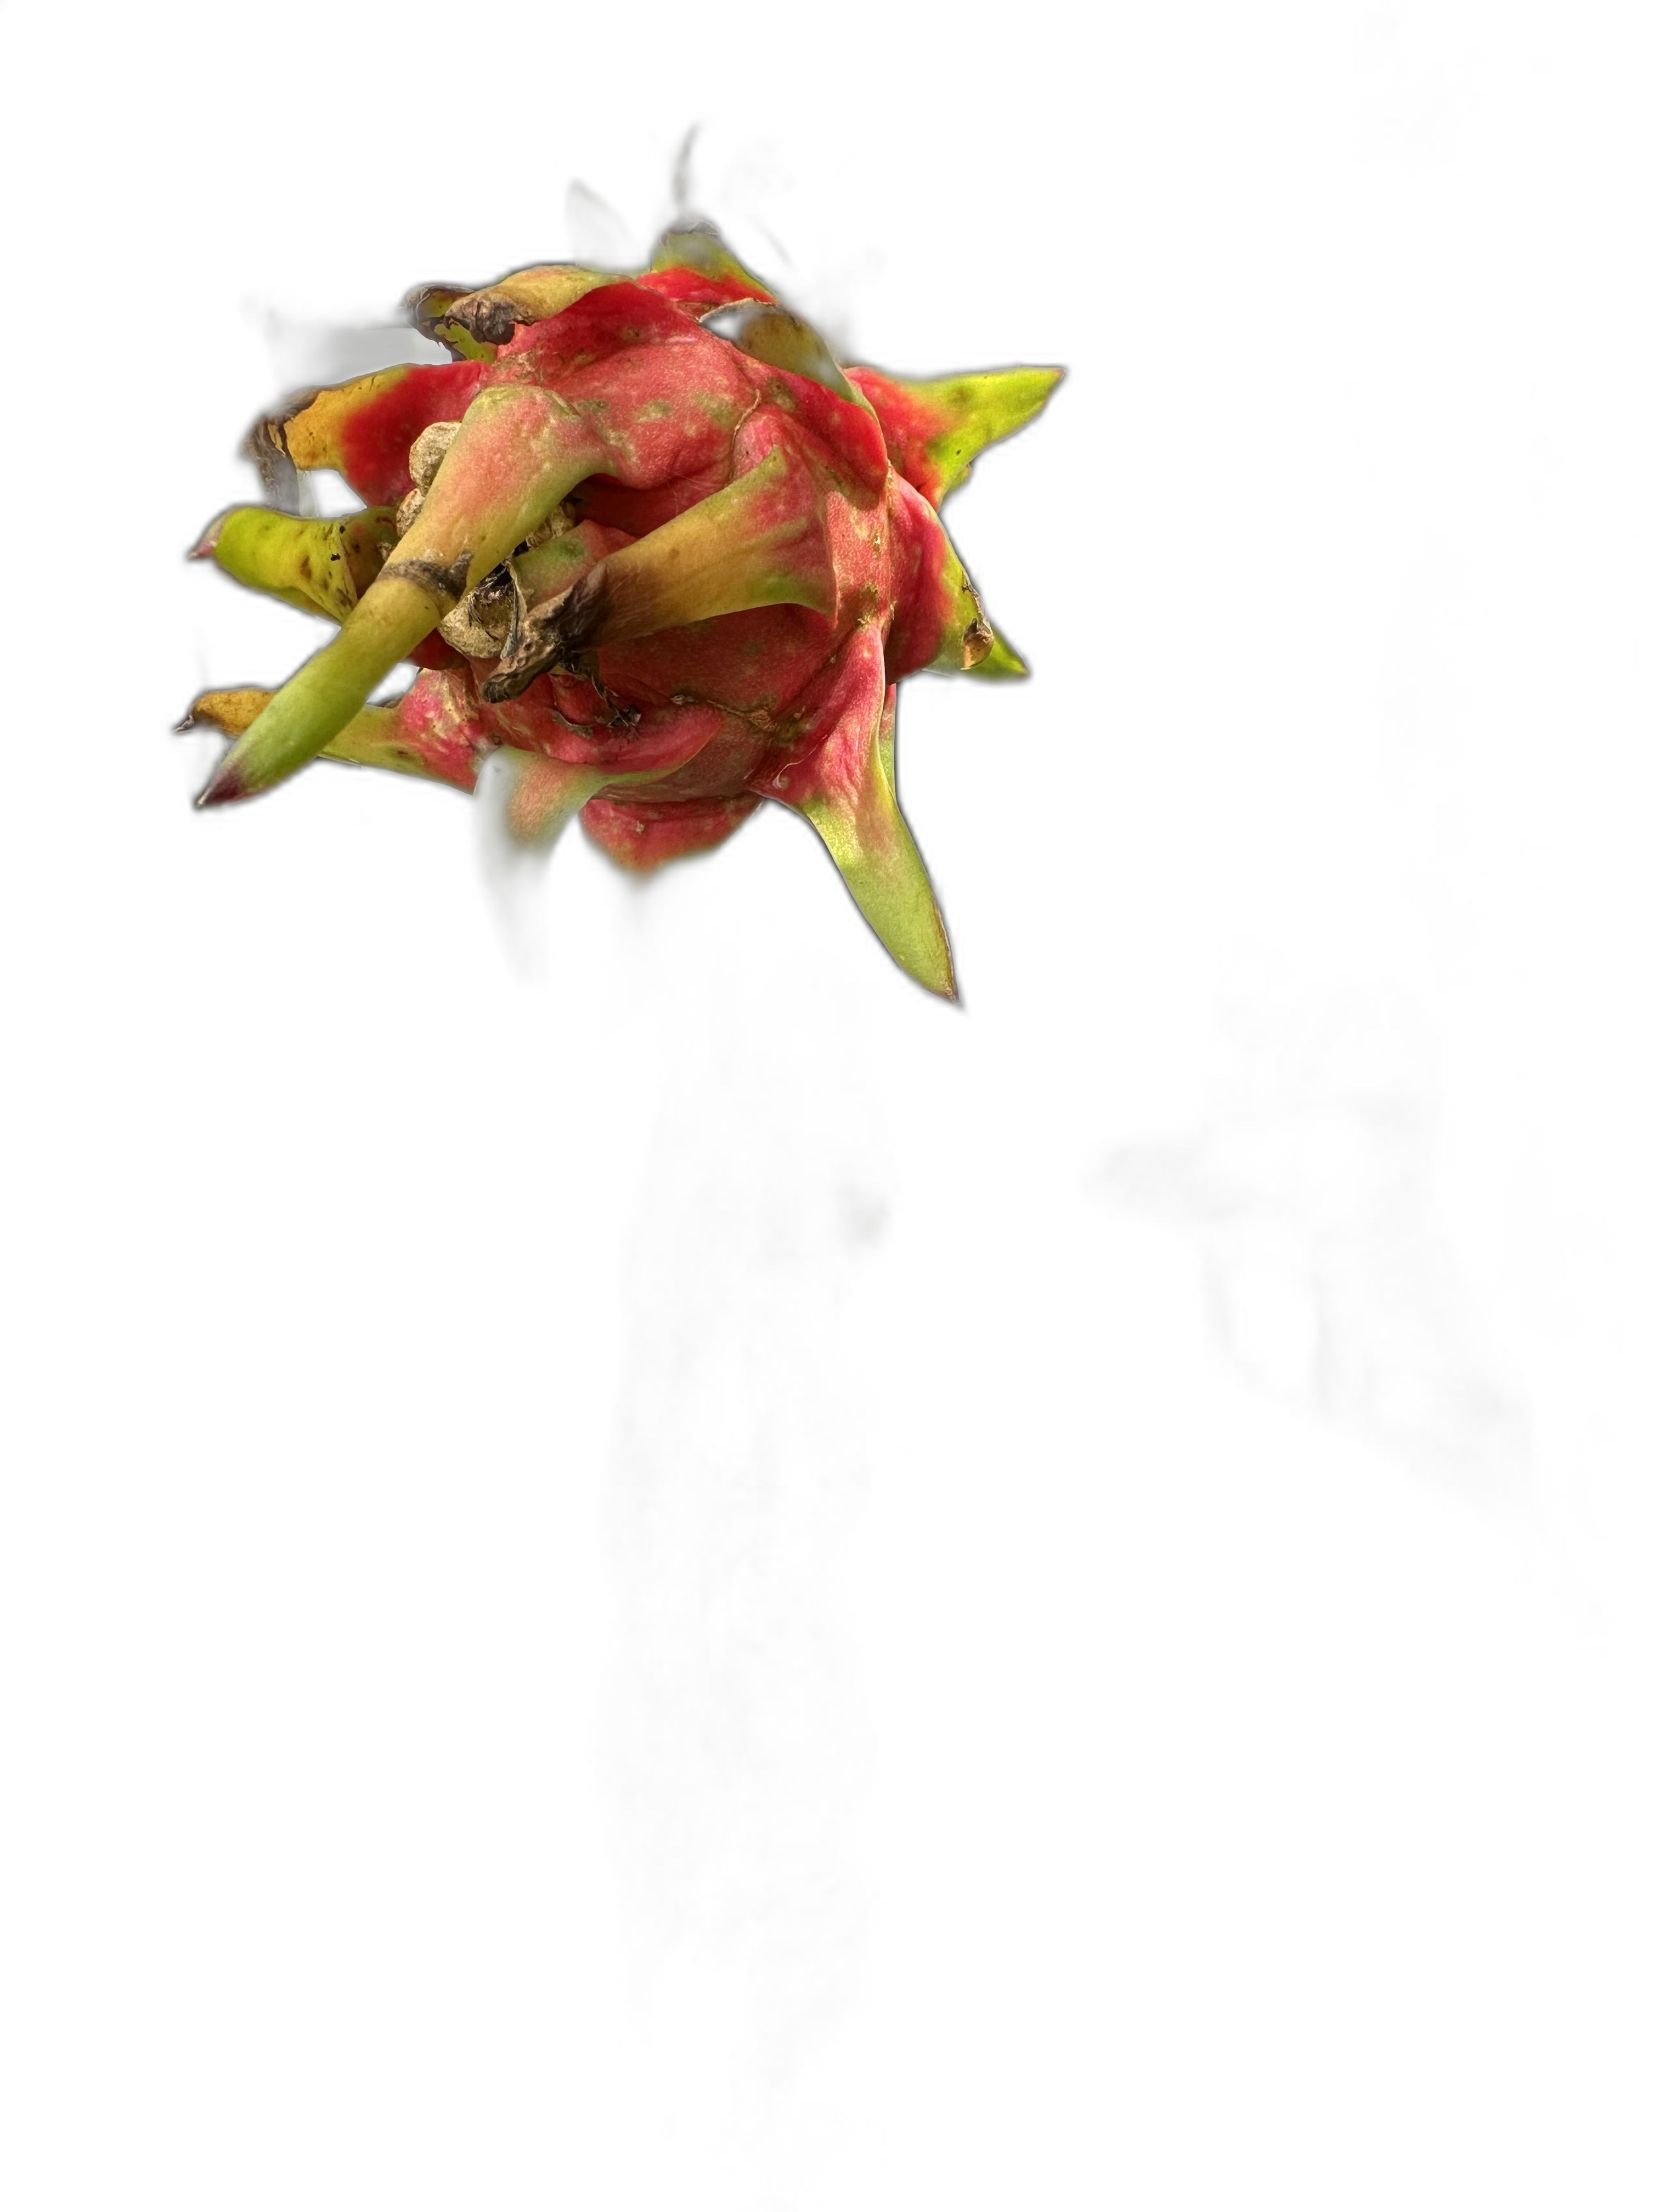
Label: Good fruit